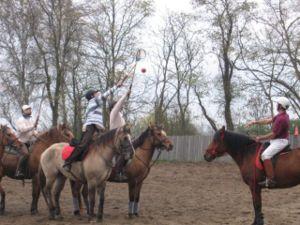
L'élevage du cheval en France est une pratique attestée depuis l'époque celte. Lié au prestige politique, à l'efficacité militaire et à la nécessité d'obtenir des animaux de travail au quotidien, il passe des mains de riches seigneurs et d'abbayes au Moyen Âge à celles des rois français, par le biais des haras nationaux créés sous Louis XIV par Colbert pour contrôler l'élevage privé. Son histoire dépend étroitement des activités humaines et des besoins de chaque époque qui voit émerger ou disparaître des types de chevaux spécifiques en fonction des usages et des besoins. La cavalerie militaire et le transport des personnes ou des matériaux, en particulier, sont les deux motivations principales à cet élevage. Si la réputation des chevaux de travail français, et surtout celle du Percheron, a franchi les frontières, celle des chevaux de selle militaires laisse à désirer. L'organisation de l'élevage et la création des registres de races, ou stud-books, ne date que de la fin du XIXᵉ siècle.
Le Henson, ou cheval de la baie de Somme, est une race chevaline française dont l'idée émerge au début des années 1970. Issue de croisements entre des chevaux de sang chaud de race Selle français et Anglo-arabe, entre autres, et des chevaux Fjord à sang froid d'origine norvégienne, elle est créée afin d'obtenir une monture adaptée au tourisme équestre, alors en plein essor dans la baie de Somme.
Le polocrosse est un jeu d'équipe à cheval qui est principalement joué dans le Commonwealth. Mélange de polo et de crosse, il se joue à cheval sur une surface en herbe de la taille d'un terrain de football. Chaque joueur utilise une raquette avec un filet, appelée une crosse, dans laquelle une balle en caoutchouc légère et très élastique est portée et lancée. Le diamètre de la balle est de 20 cm environ. C'est un sport d'équipe équestre fait d'adresse et de stratégie.